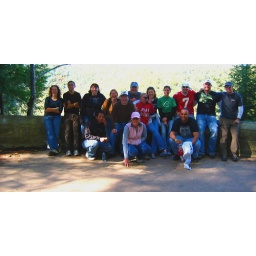
The girl in the red is Ellice. This pic was overlooking a gorge